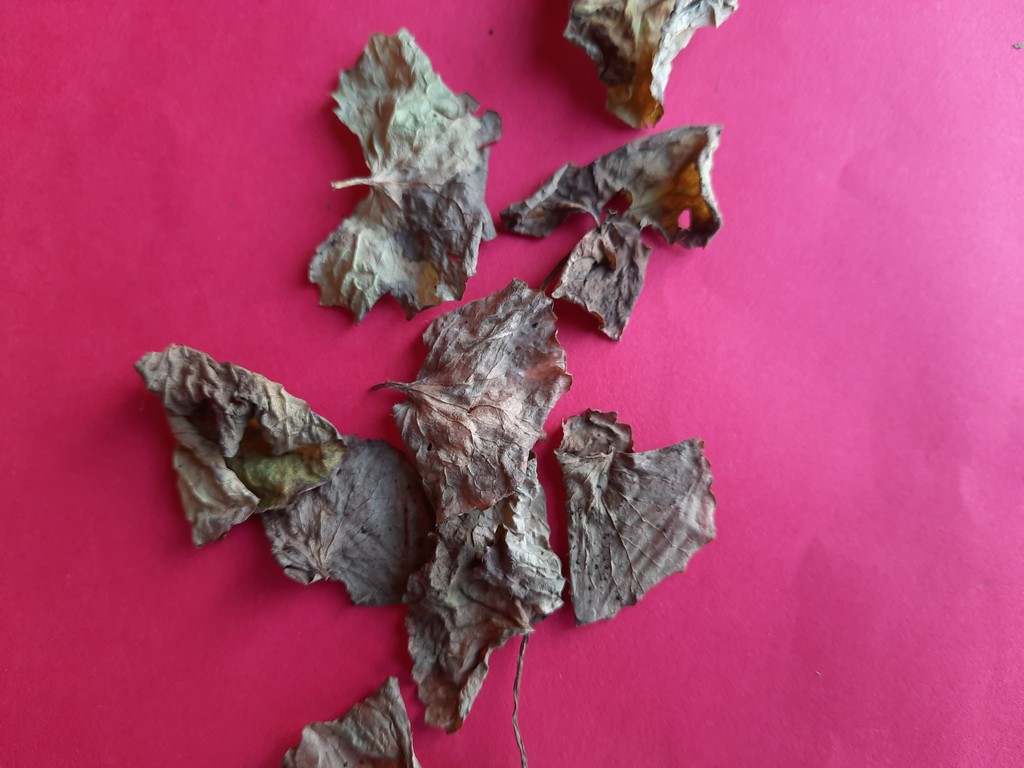
Label: Dried